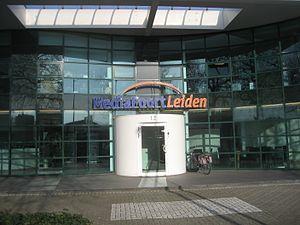
Le Leidsch Dagblad est un journal régional néerlandais qui est publié depuis le 1ᵉʳ mars 1860. Ce titre du Telegraaf Media Groep est distribué à Leyde et ses environs à 34 601 copies.